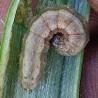
Crop: Onion
Condition: caterpillar-p